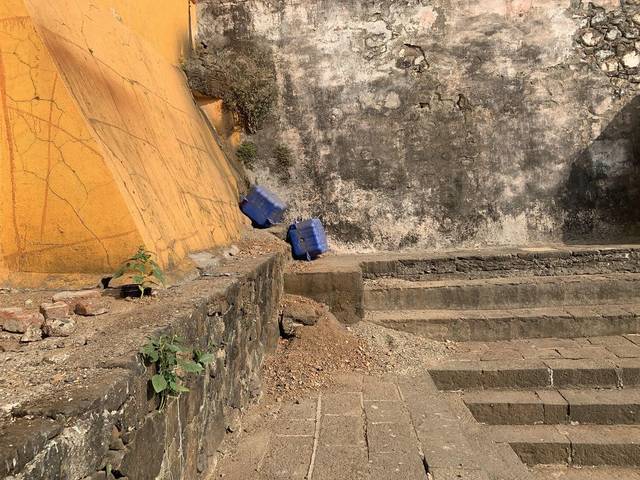
Region: India
Coordinates: 18.946, 72.794